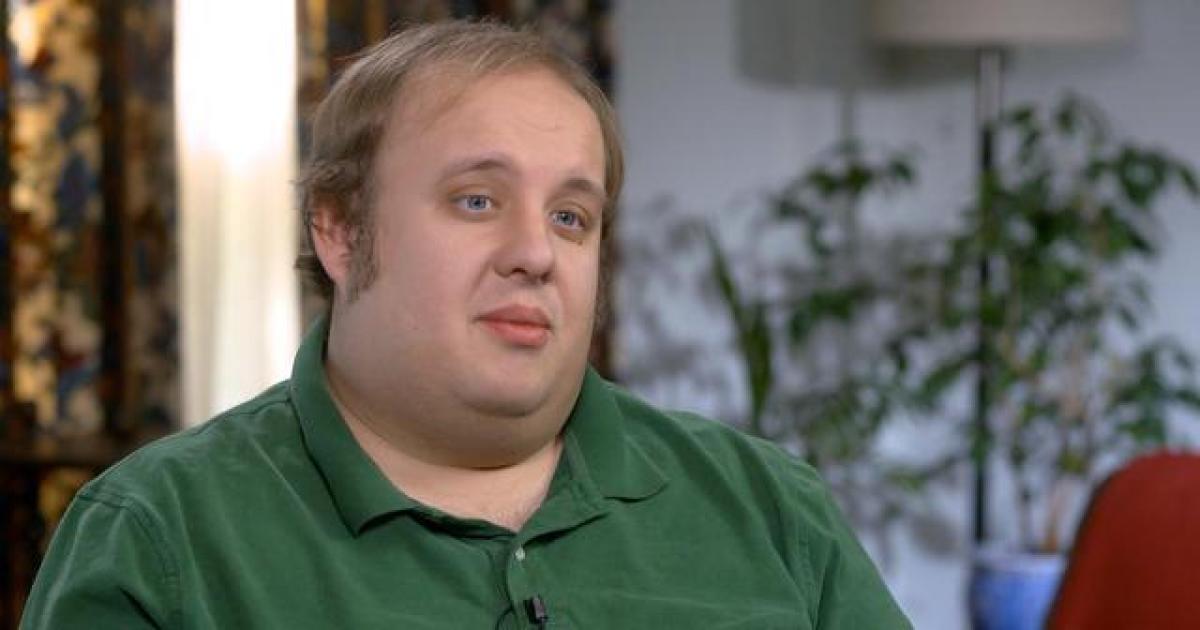
Gender: men